Fishamble Street

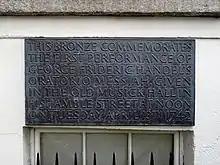
Plaque commemorating Handel's "Messiah"

Fishamble Street is a street in Dublin, Ireland within the old city walls.